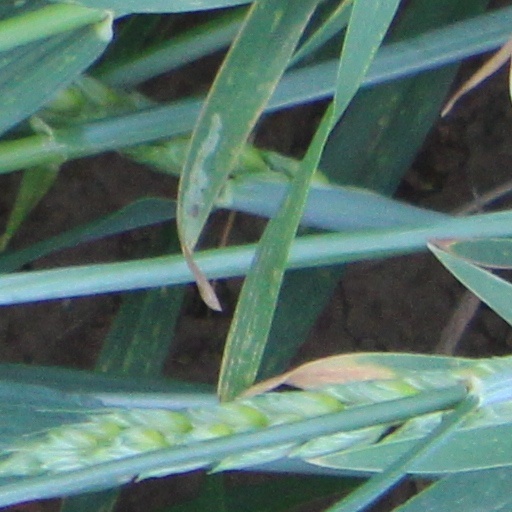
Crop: wheat